Crash Test Aglaé

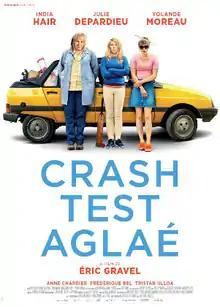

Crash Test Aglaé is a 2017 French comedy road film directed and written by Éric Gravel.